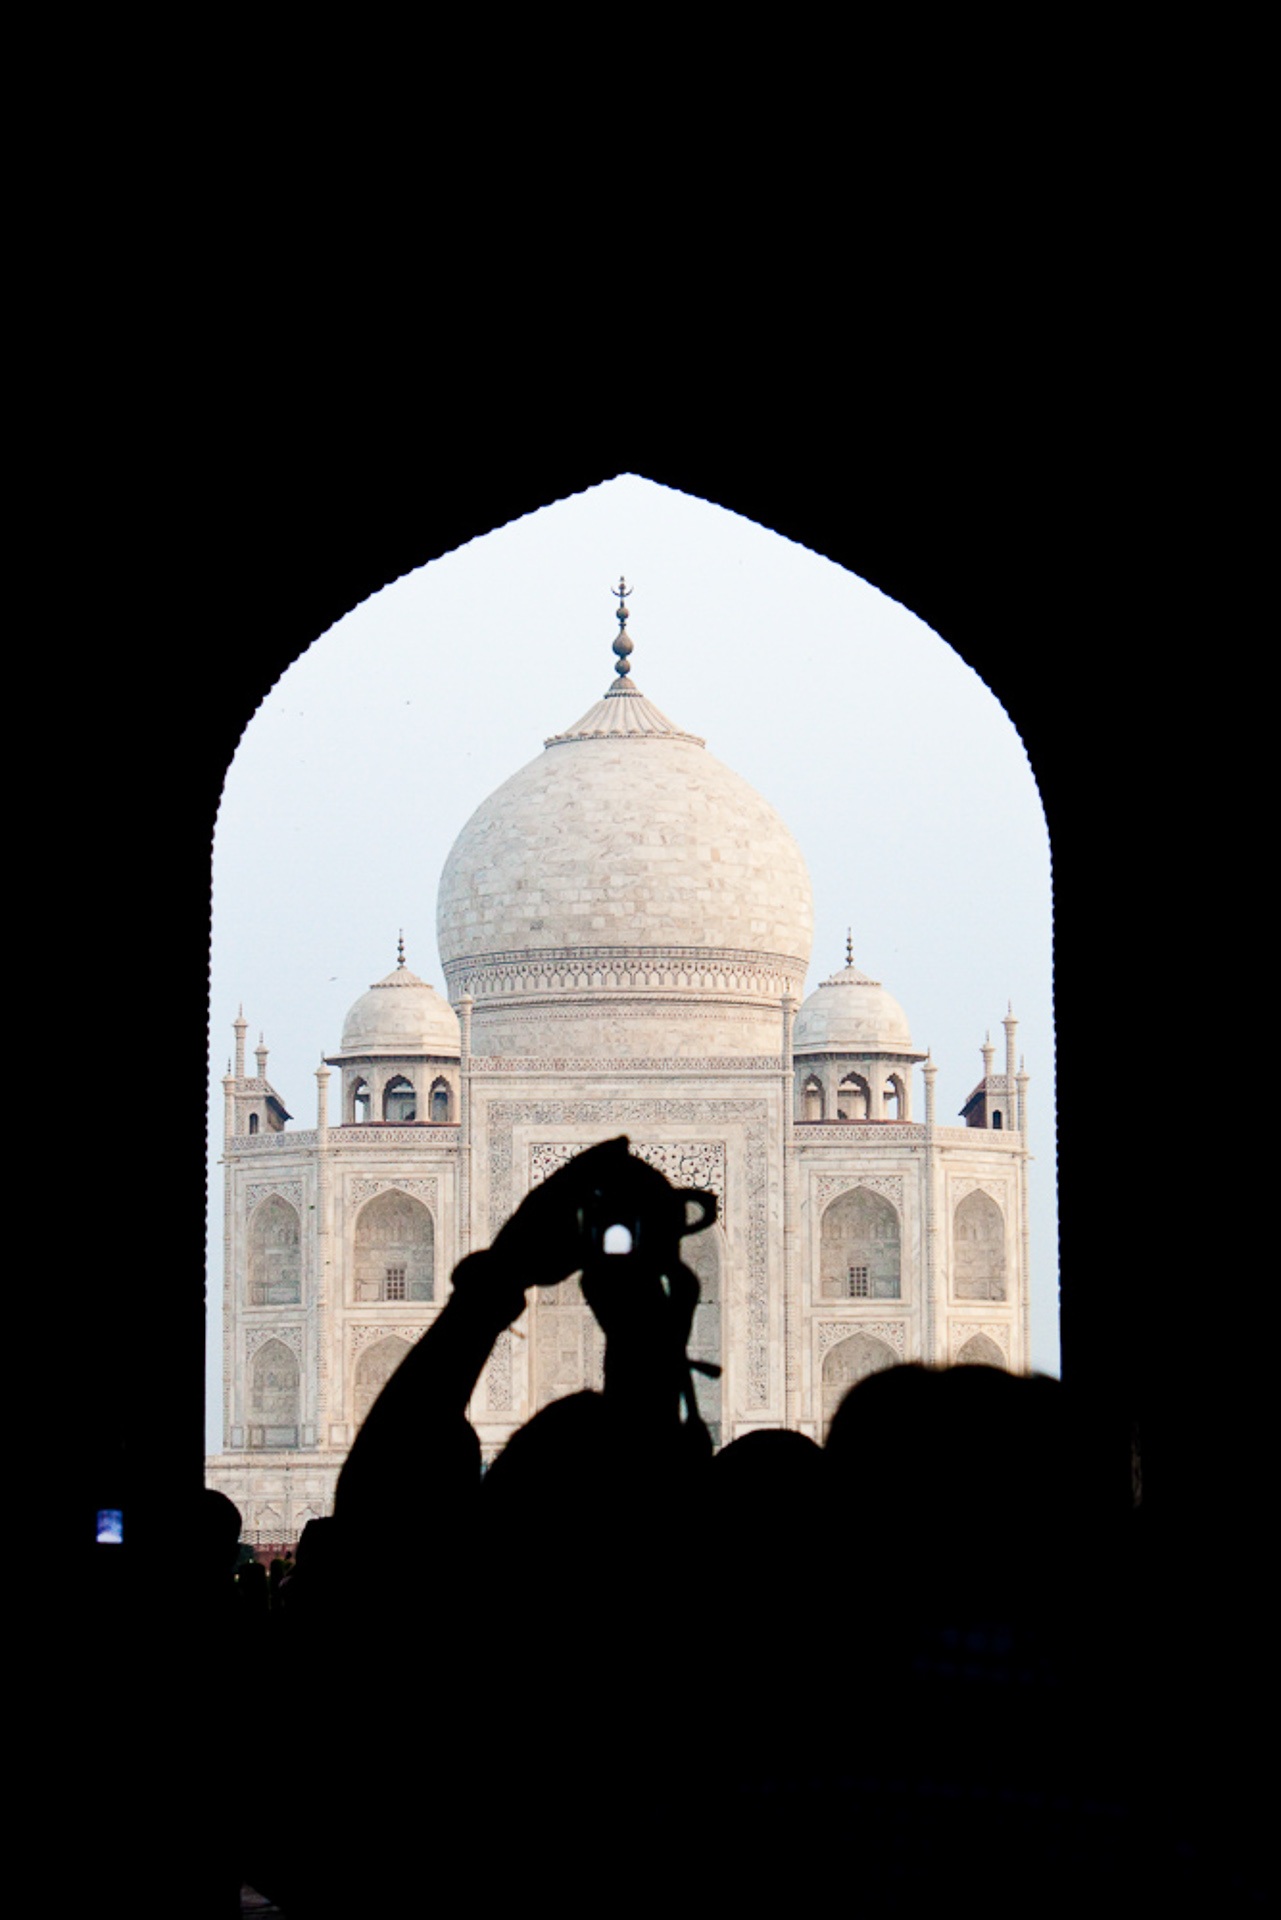
black and white, building, landmark, place of worship, taj mahal, temple, mosque, india, dome, agra, mausoleum